Antonio Vidal (artist)

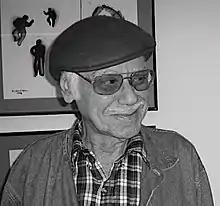

Antonio Vidal Fernández (born February 20, 1928, Havana, Cuba, died July 30, 2013) was a Cuban artist. He was active in the fields of painting, drawing, engraving, graphic design, and sculpture. Between 1953 and 1955 he was a member of the "Grupo "Los Once"", Havana. In 1962 he was a founding member of the Taller Experimental de Gráfica de La Habana (TEG), Havana.